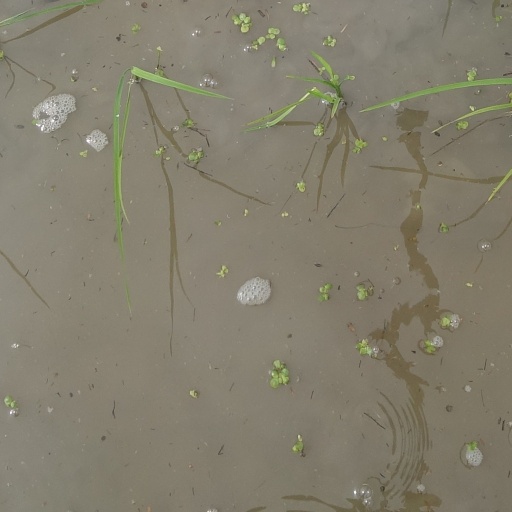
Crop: rice